Beryslav Raion

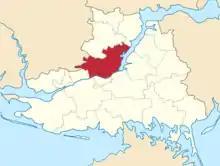
Beryslav Raion in Kherson Oblast before 2020

Before the 2020 reform, the raion consisted of four hromadas: